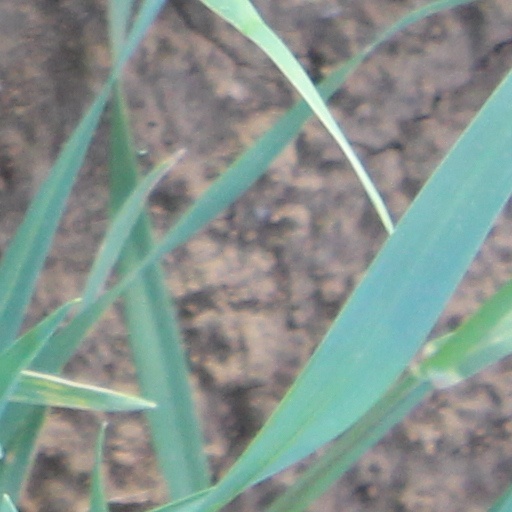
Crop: wheat